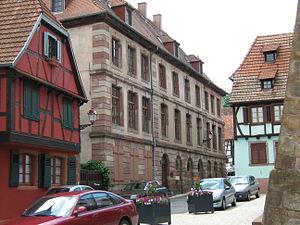
Ancien Collège de Bouxwiller (67) France.
Bouxwiller est une commune française de la plaine d'Alsace située à 33,3 km au nord-ouest de Strasbourg, dans le département du Bas-Rhin en région Grand Est. Elle est le chef-lieu du canton de Bouxwiller et de la Communauté de communes de Hanau-La Petite Pierre. En 2013, la population légale est de 4 037 habitants.
Bouxwiller est commune française, située dans le département du Bas-Rhin et la région Alsace. Élevée au rang de ville au cours du XIVᵉ siècle puis capitale du comté de Hanau-Lichtenberg de 1480 à 1736, Bouxwiller compte bon nombre de monuments et d'édifices de valeur. Le visiteur qui parcourt les ruelles tortueuses, placettes et autres impasses du centre historique est amené à admirer de remarquables témoins de son prestigieux passé.